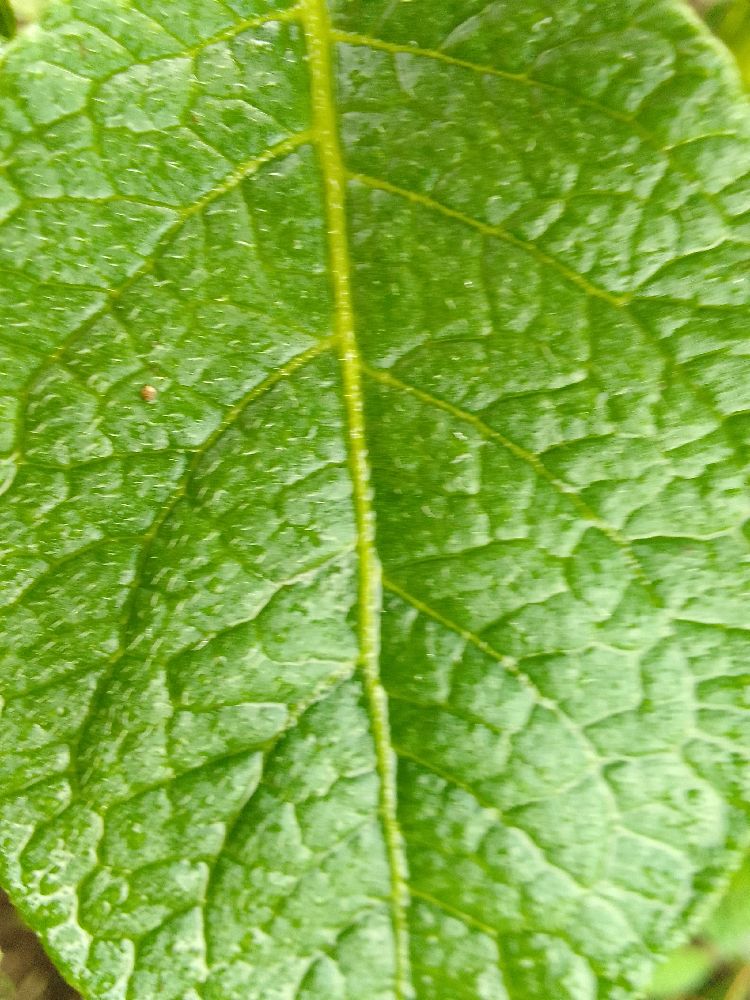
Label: Healthy